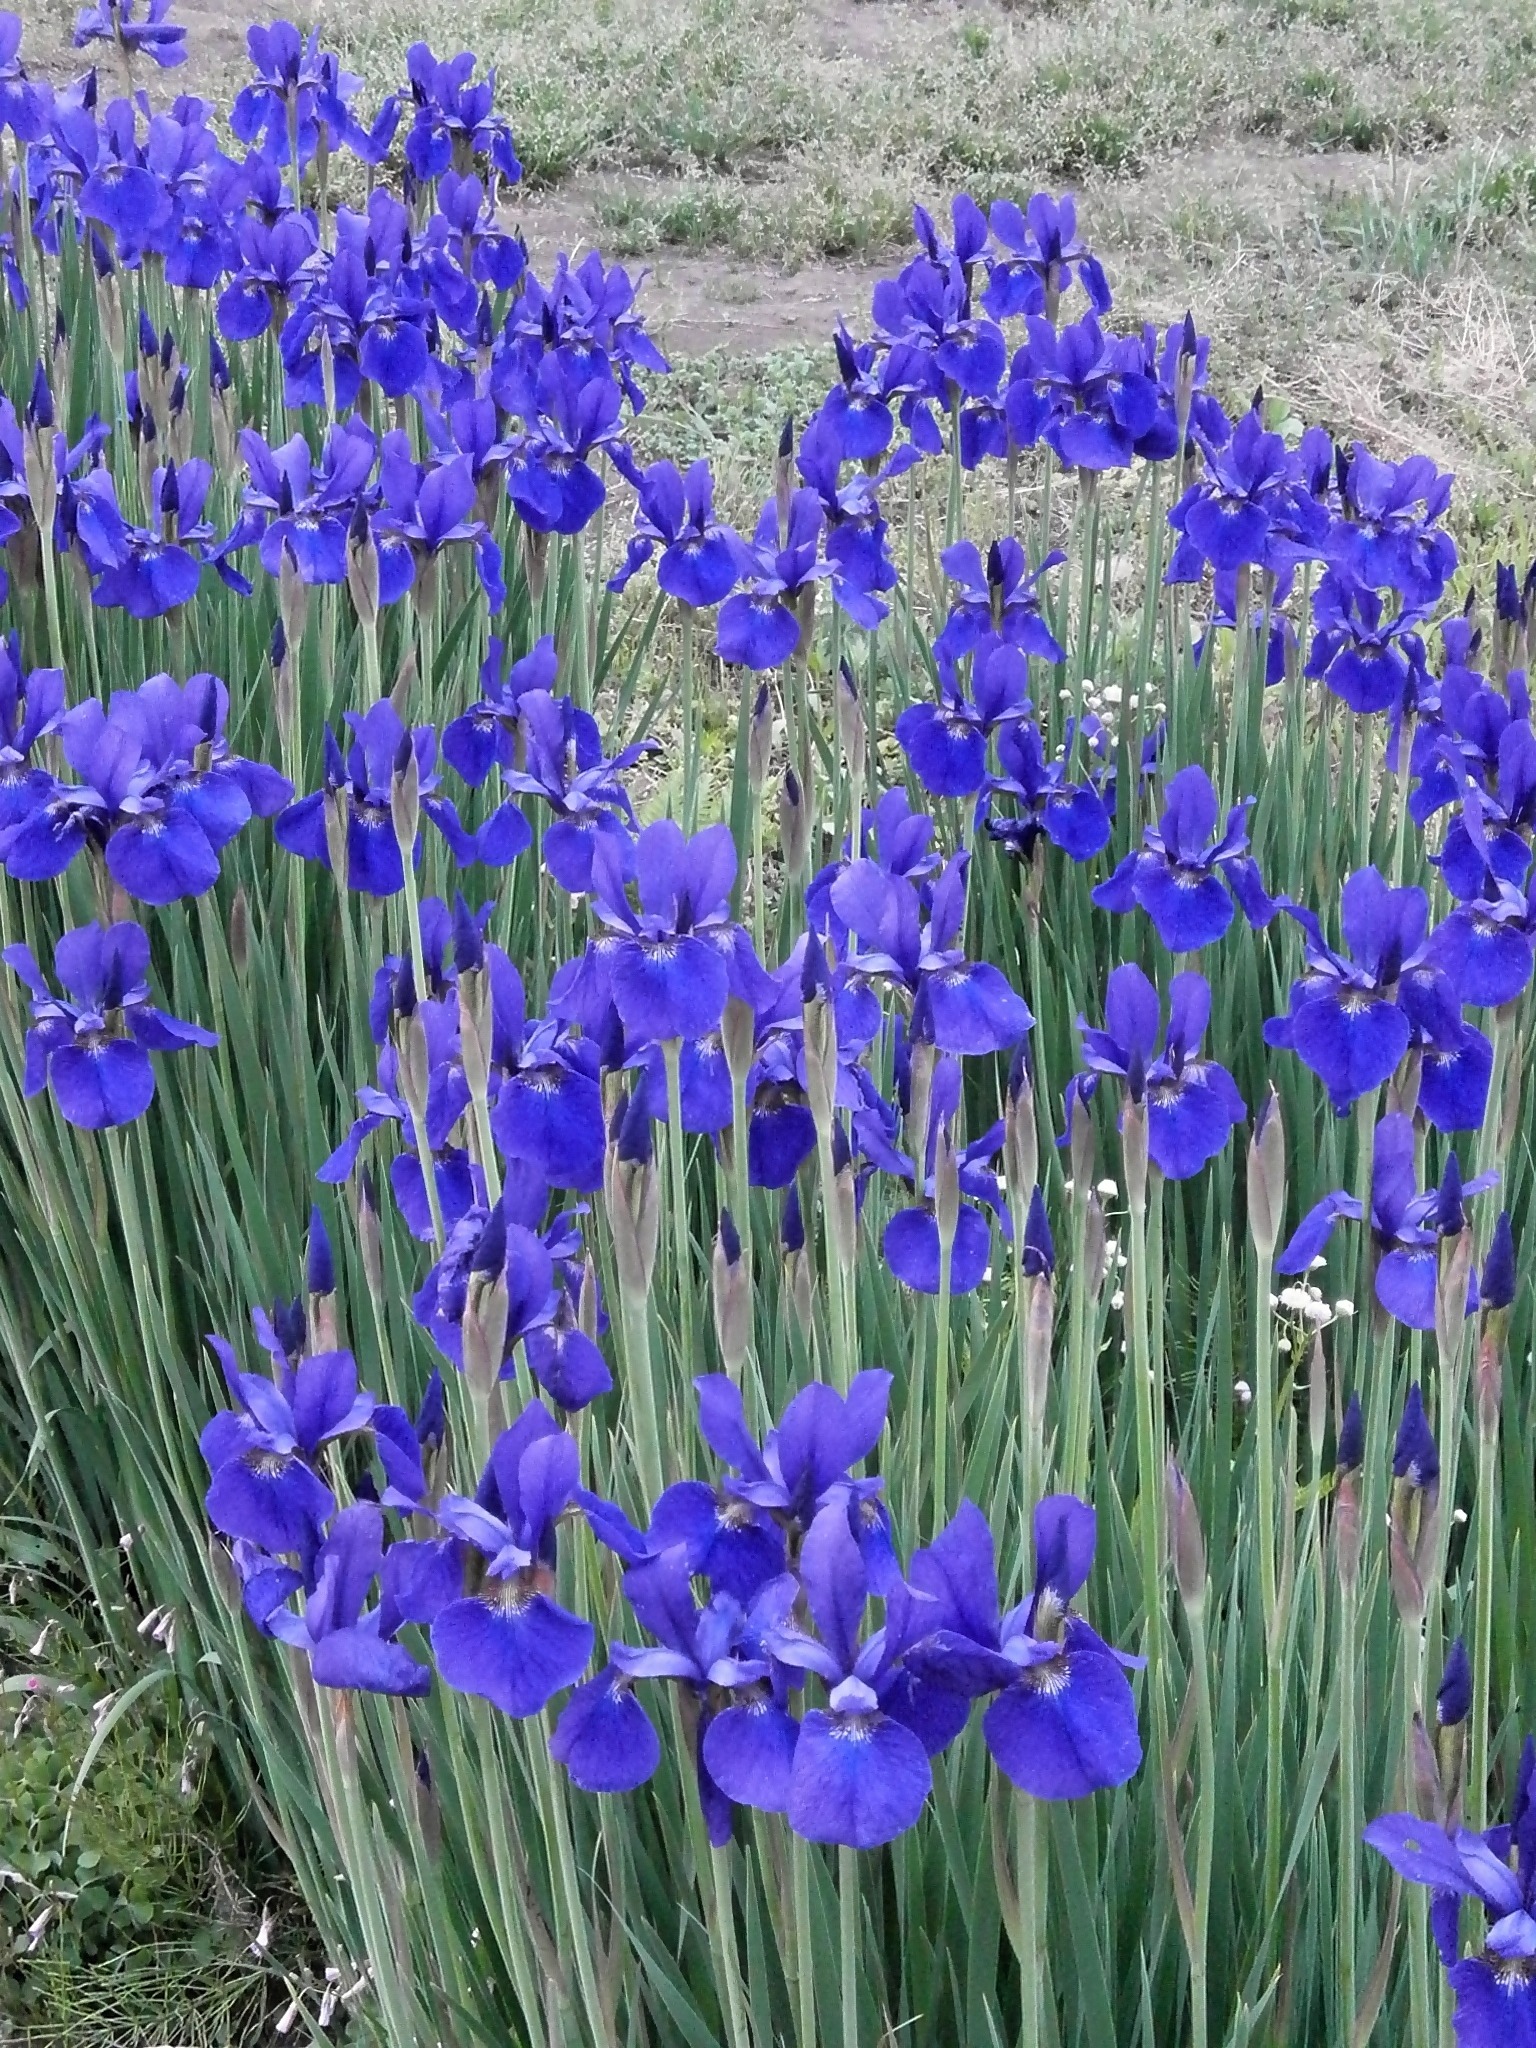
plant, flower, purple flowers, iris, blue flowers, flowering plant, in the early summer, iris versicolor, early summer flowers, land plant, english lavender, iris family